Geography of Florida

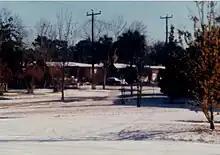
Snow is very uncommon in Florida, but has occurred in every major Florida city at least once; snow does fall very occasionally in North Florida

Snow in Florida is a rare occurrence, especially on the peninsula. During the Great Blizzard of 1899, Florida experienced blizzard conditions; the Tampa Bay area had "gulf-effect" snow, similar to lake-effect snow in the Great Lakes region. During the 1899 blizzard was the only time the temperature in Florida is known to have fallen below 0 degrees Fahrenheit (−18 °C). The most widespread snowfall in Florida history occurred on January 19, 1977, when snow fell over much of the state, with flurries as far south as Homestead. Snow flurries also fell on Miami Beach for the only time in recorded history. A hard freeze in 2003 brought "ocean-effect" snow flurries to the Atlantic coast as far south as Cape Canaveral.